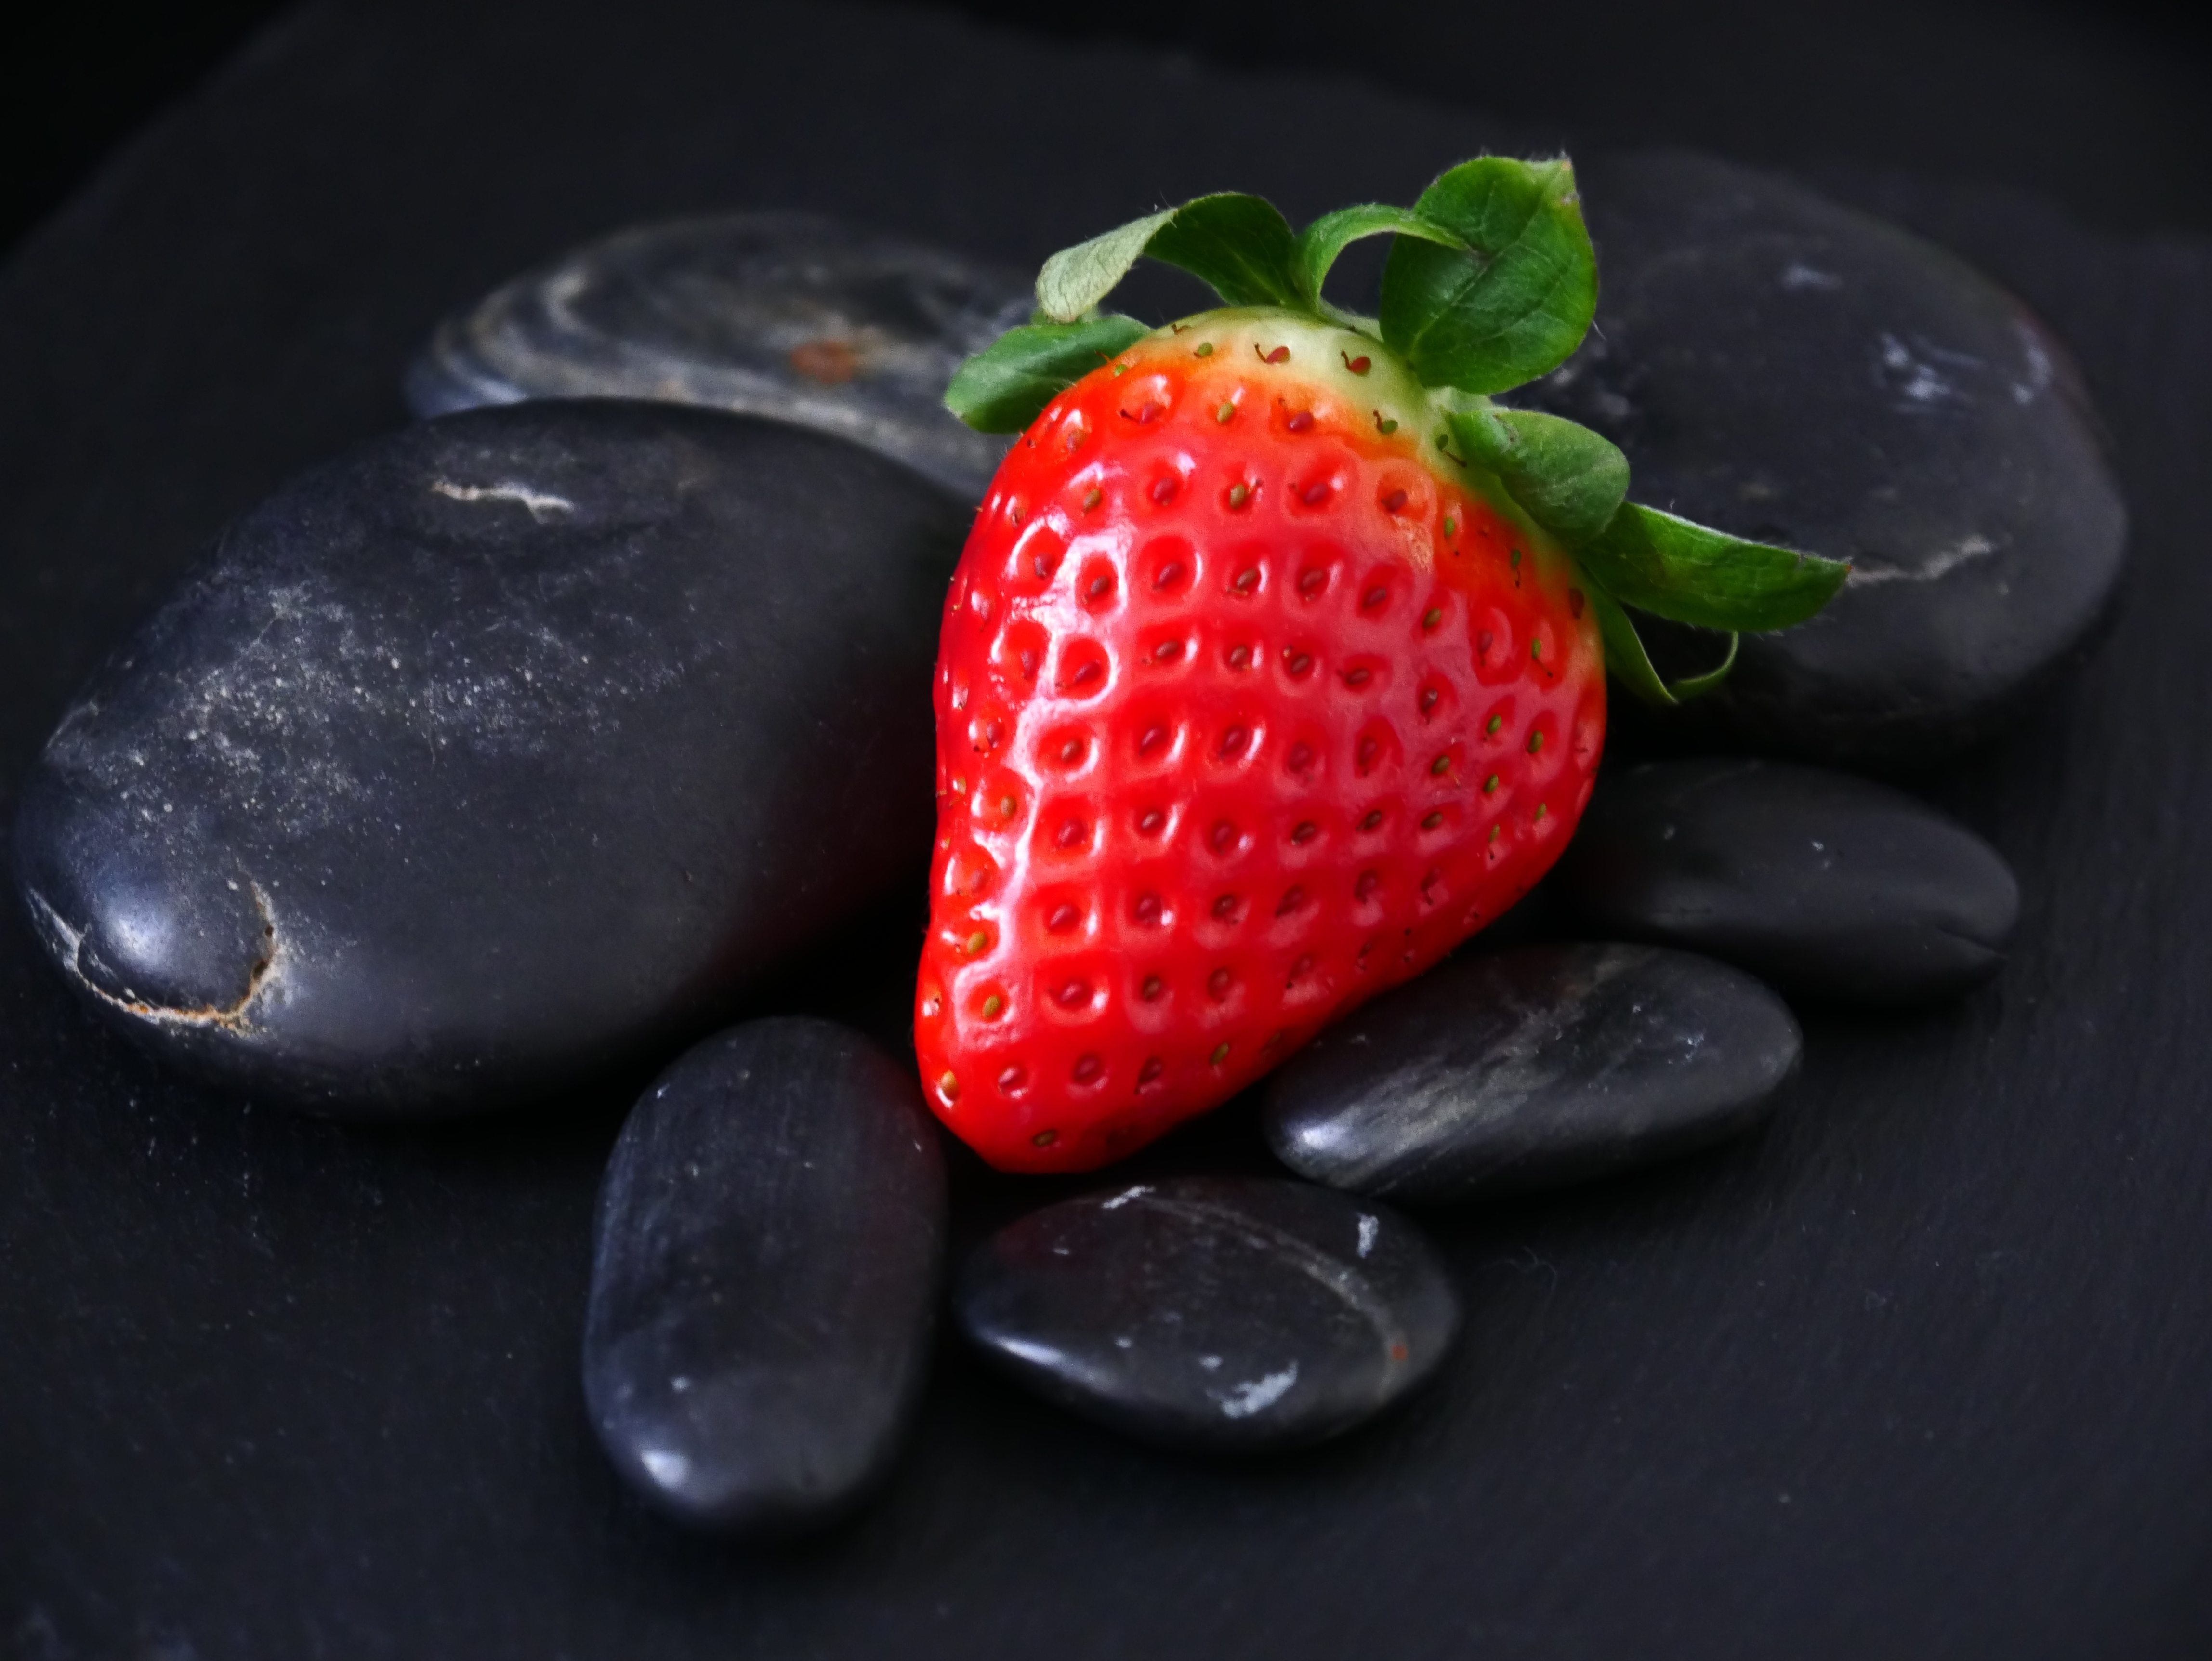
strawberry, strawberries, food, natural foods, red, fruit, sweetness, berry, frutti di bosco, accessory fruit, still life photography, plant, superfood, produce, still life, Superfruit, vegan nutrition, cuisine